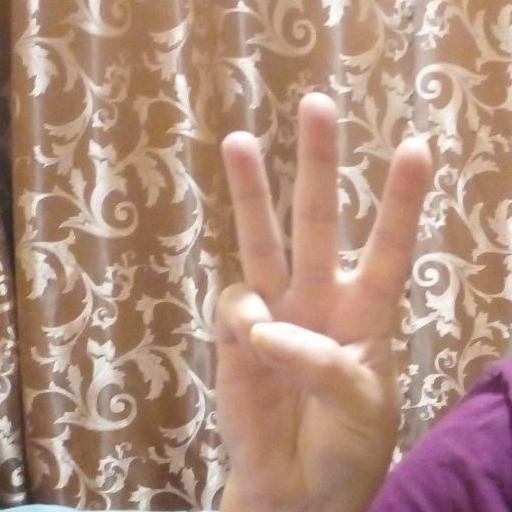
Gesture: three